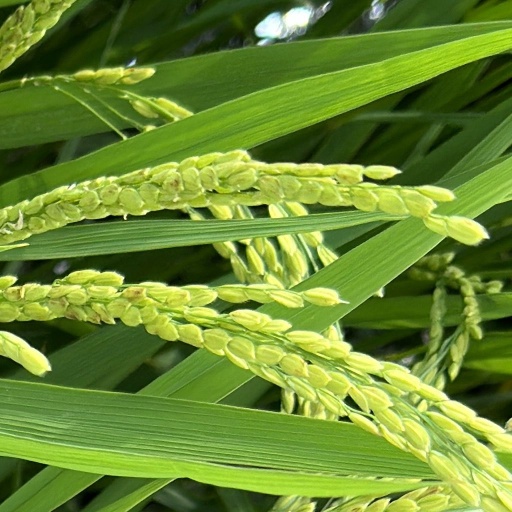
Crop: rice